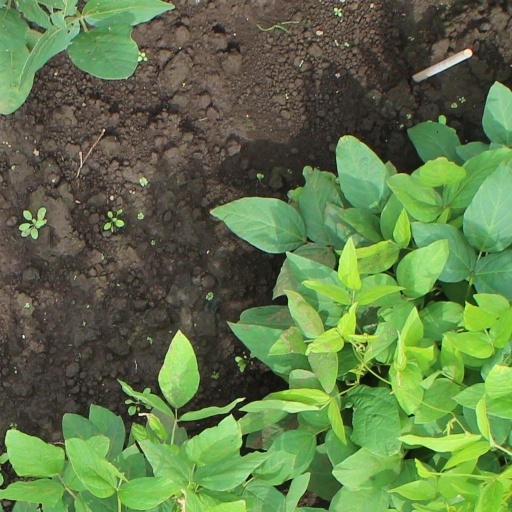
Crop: soybean